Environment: real
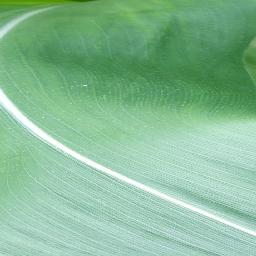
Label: healthy